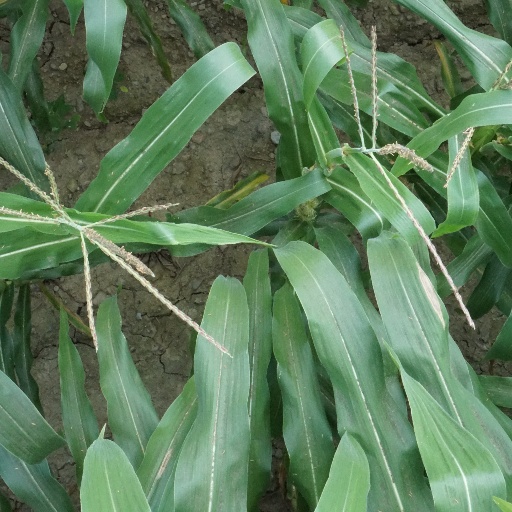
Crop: maize; corn